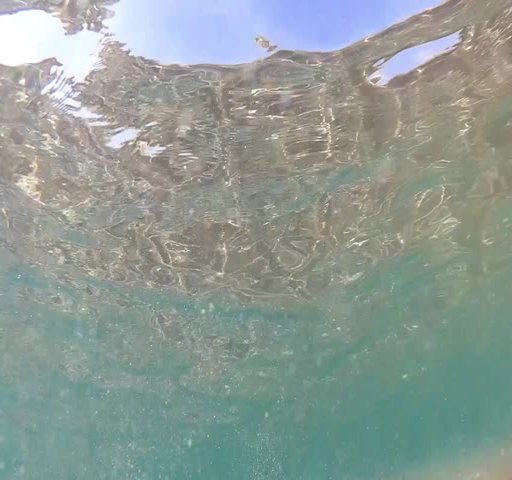
the sandy beach is under water .